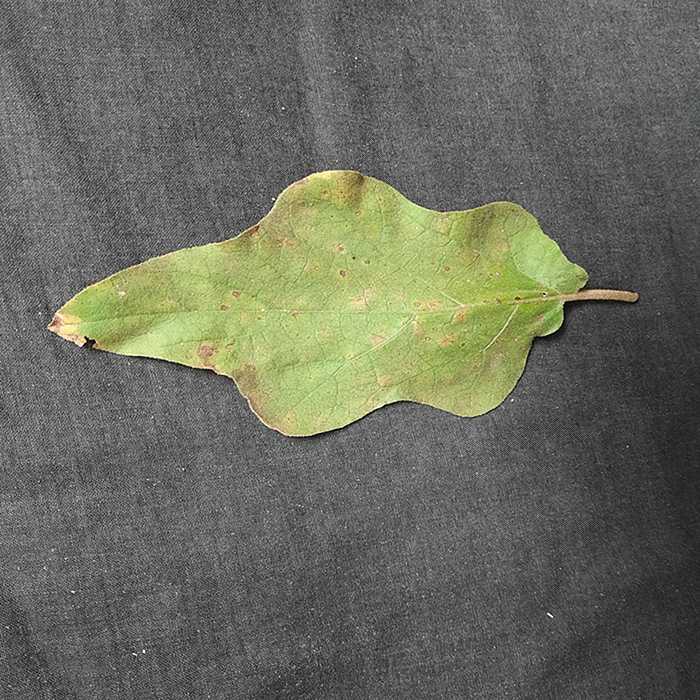
Plant: Eggplant
Label: Eggplant Cercopora leaf spot